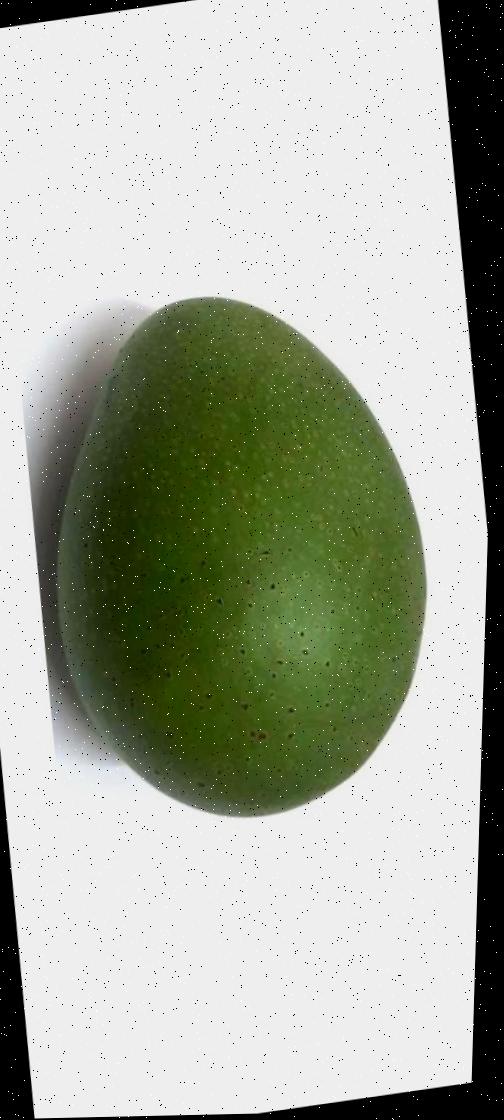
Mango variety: Ashshina Zhinuk